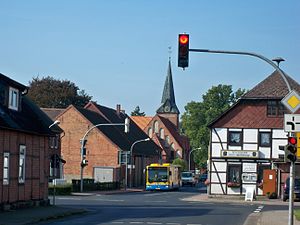
Ehra-Lessien
Ehra
Ehra-Lessien er en kommune i Landkreis Gifhorn i den tyske delstat Niedersachsen. Den ligger mod vest i amtet Brome.